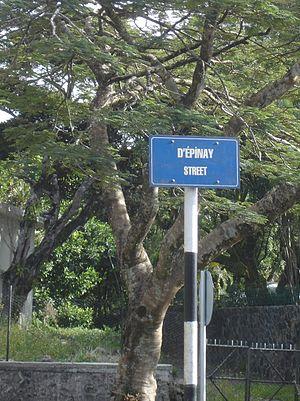
Plaque au nom d'Adrien d'Épinay indiquant le nom de la rue à Curepipe.
Antoine Zacharie Adrien d'Épinay, né en 1794 à Port-Louis et décédé en 1839 à Paris, est un avocat et homme politique mauricien.